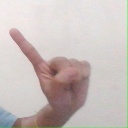
अक्षर: ए